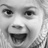
Emotion: happy